Walter Coutts

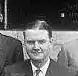
Coutts in 1962

Sir Walter Fleming Coutts (30 November 1912 – 4 November 1988) was a British colonial administrator and was Uganda's final Governor before independence, from 1961–1962. He was Governor-General of Uganda 1962–1963. He was chosen for this job because he had a reputation within the colonial office for supporting African nationalism and African independence movements.